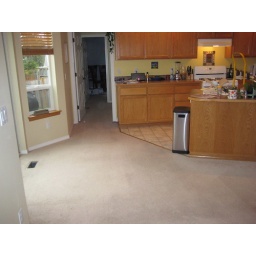
I had to redo the floors in our breakfast area. Having 3 boys eating over carpet was gross.